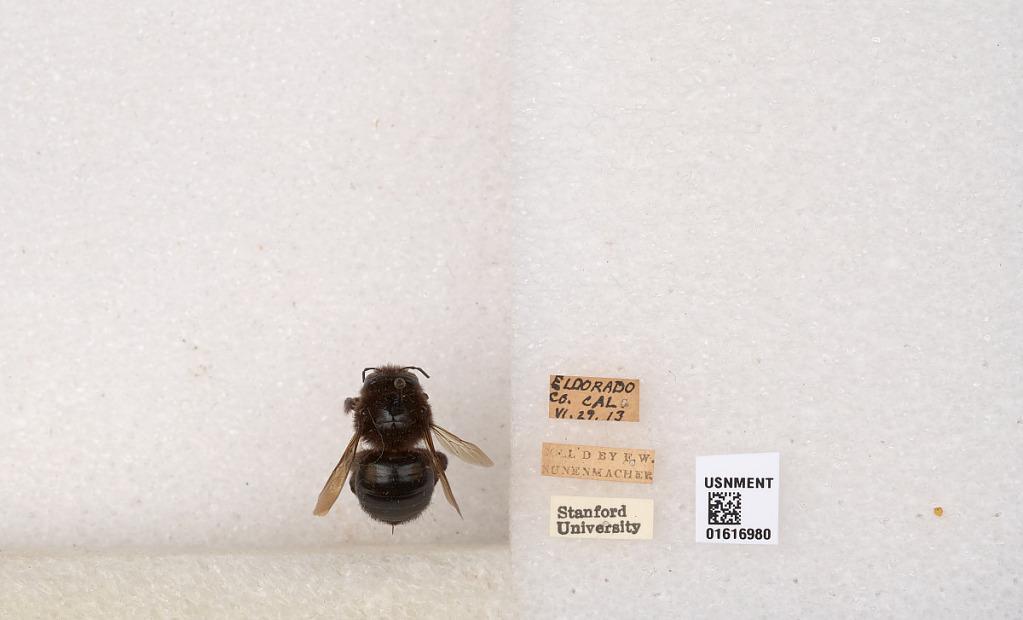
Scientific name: Xylocopa (Notoxylocopa) tabaniformis orpifex Smith
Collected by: E. Nunemacher
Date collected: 1913-6-29
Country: United States
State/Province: California
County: El Dorado
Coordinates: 38.7787, -120.525